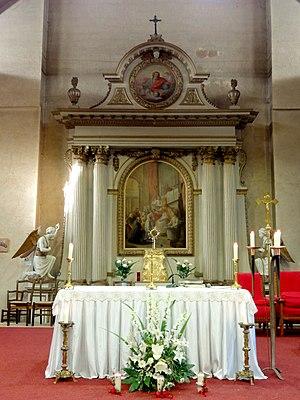
Retable majeur.
L'église Saint-Brice est une église catholique paroissiale située à Saint-Brice-sous-Forêt, dans le Val-d'Oise. La fondation de la paroisse remonte au début du XIIᵉ siècle, et c'est dans la seconde moitié du même siècle que commence la construction de l'église actuelle, par le clocher central qui subsiste à ce jour. Il est de style gothique primitif. Au second quart du XIIIᵉ siècle, l'église est complétée par les bras du transept et des chapelles latérales, qui annoncent le style gothique rayonnant. Seulement le croisillon nord a été préservé. L'église gothique étant devenue trop petite au début du XVIᵉ siècle, sa nef et son chœur sont dédoublés par un long vaisseau de style gothique flamboyant, accompagné d'un collatéral au sud. Ce vaste complexe, dédicacé en 1525, a entièrement disparu. En effet, le chœur empiète sur le tracé rectifié de la route royale de Paris à Amiens, et sa démolition est pour les habitants l'occasion de décider la construction d'une nouvelle église. Elle se fait dans un bref délai de septembre 1778 à mai 1780, qui explique sans doute la facture rustique de l'édifice, dont seule la façade néo-classique donnant sur la rue a été soignée.